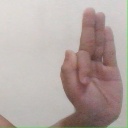
अक्षर: फ